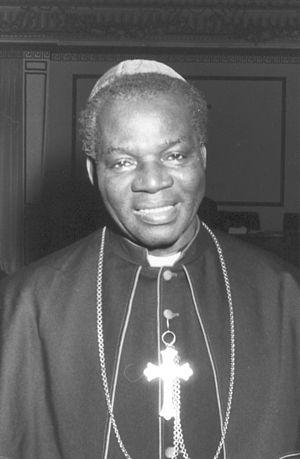
Dominic Ignatius Ekandem, né le 23 juin 1917 à Pbio Ibiono et mort le 24 novembre 1995, était un cardinal nigérian, supérieur de la mission puis archevêque d'Abuja de 1981 à 1992.